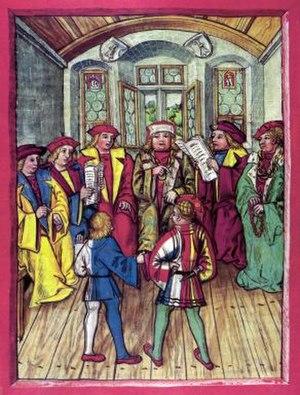
Le traité de Bâle du 22 septembre 1499 marque la reconnaissance de la Confédération suisse par le Saint-Empire romain germanique et la fin des guerres de Souabe. Il marque aussi de facto l'indépendance des États de l'Italie du Nord du Saint-Empire, hormis Venise et les États pontificaux qui étaient déjà indépendants. Les ducs de Savoie continueront cependant à reconnaître la suzeraineté, purement nominale, de l'Empire.